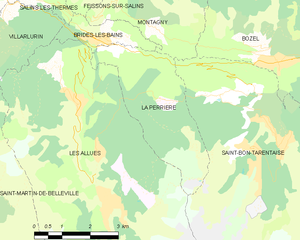
Carte des communes françaises